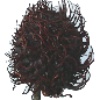
Label: rambutan